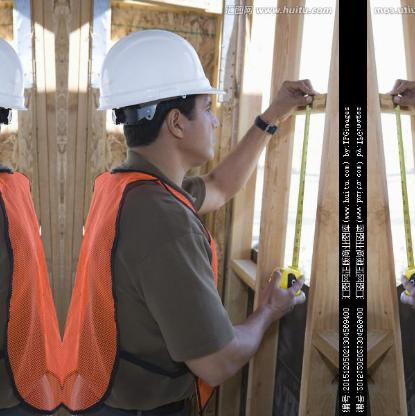
Objects in the image:
label: helmet
label: helmet